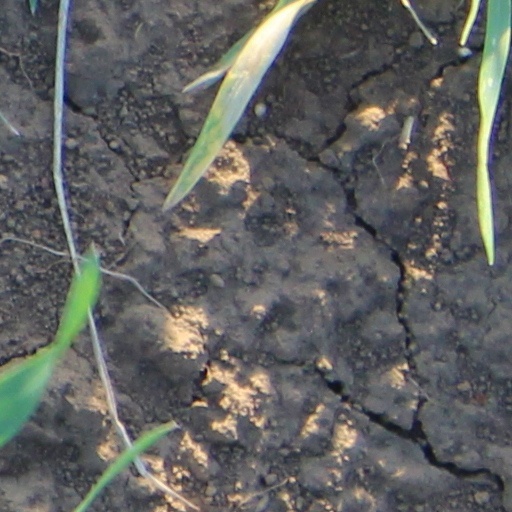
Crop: wheat